Clifton Beach, Tasmania

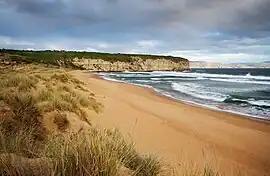
A view looking towards the eastern end of the beach.

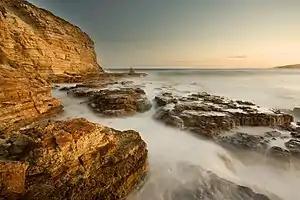
Rocks near the beach

Clifton Beach is a coastal suburb located approximately 25 km southeast of Hobart on the South Arm Peninsula on the outskirts of Hobart, Tasmania, Australia. It is part of the City of Clarence, and is a popular surfing location.